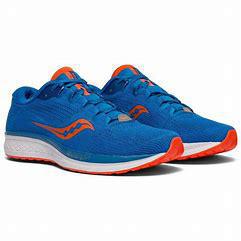
Brand: Saucony
Model: Jazz